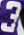
Number: 3